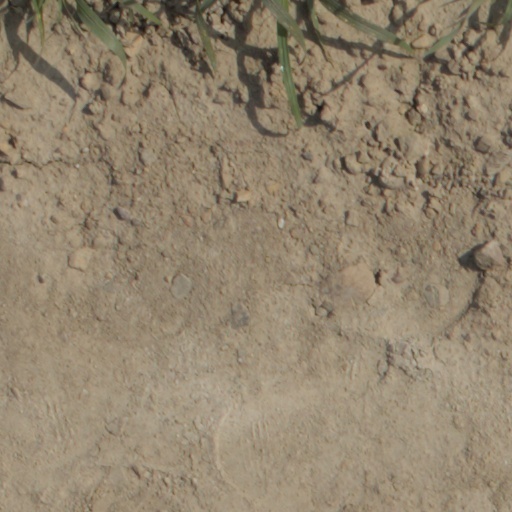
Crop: wheat